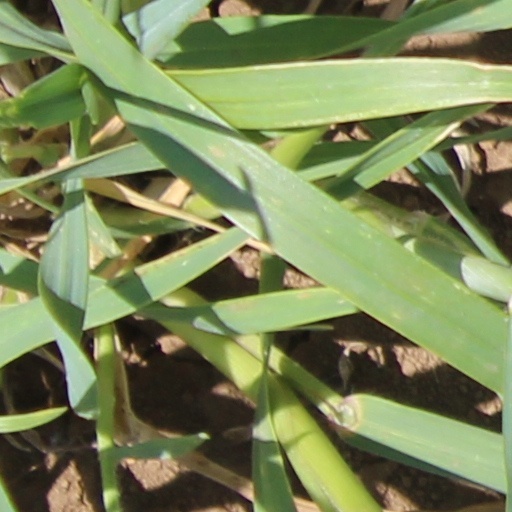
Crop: wheat